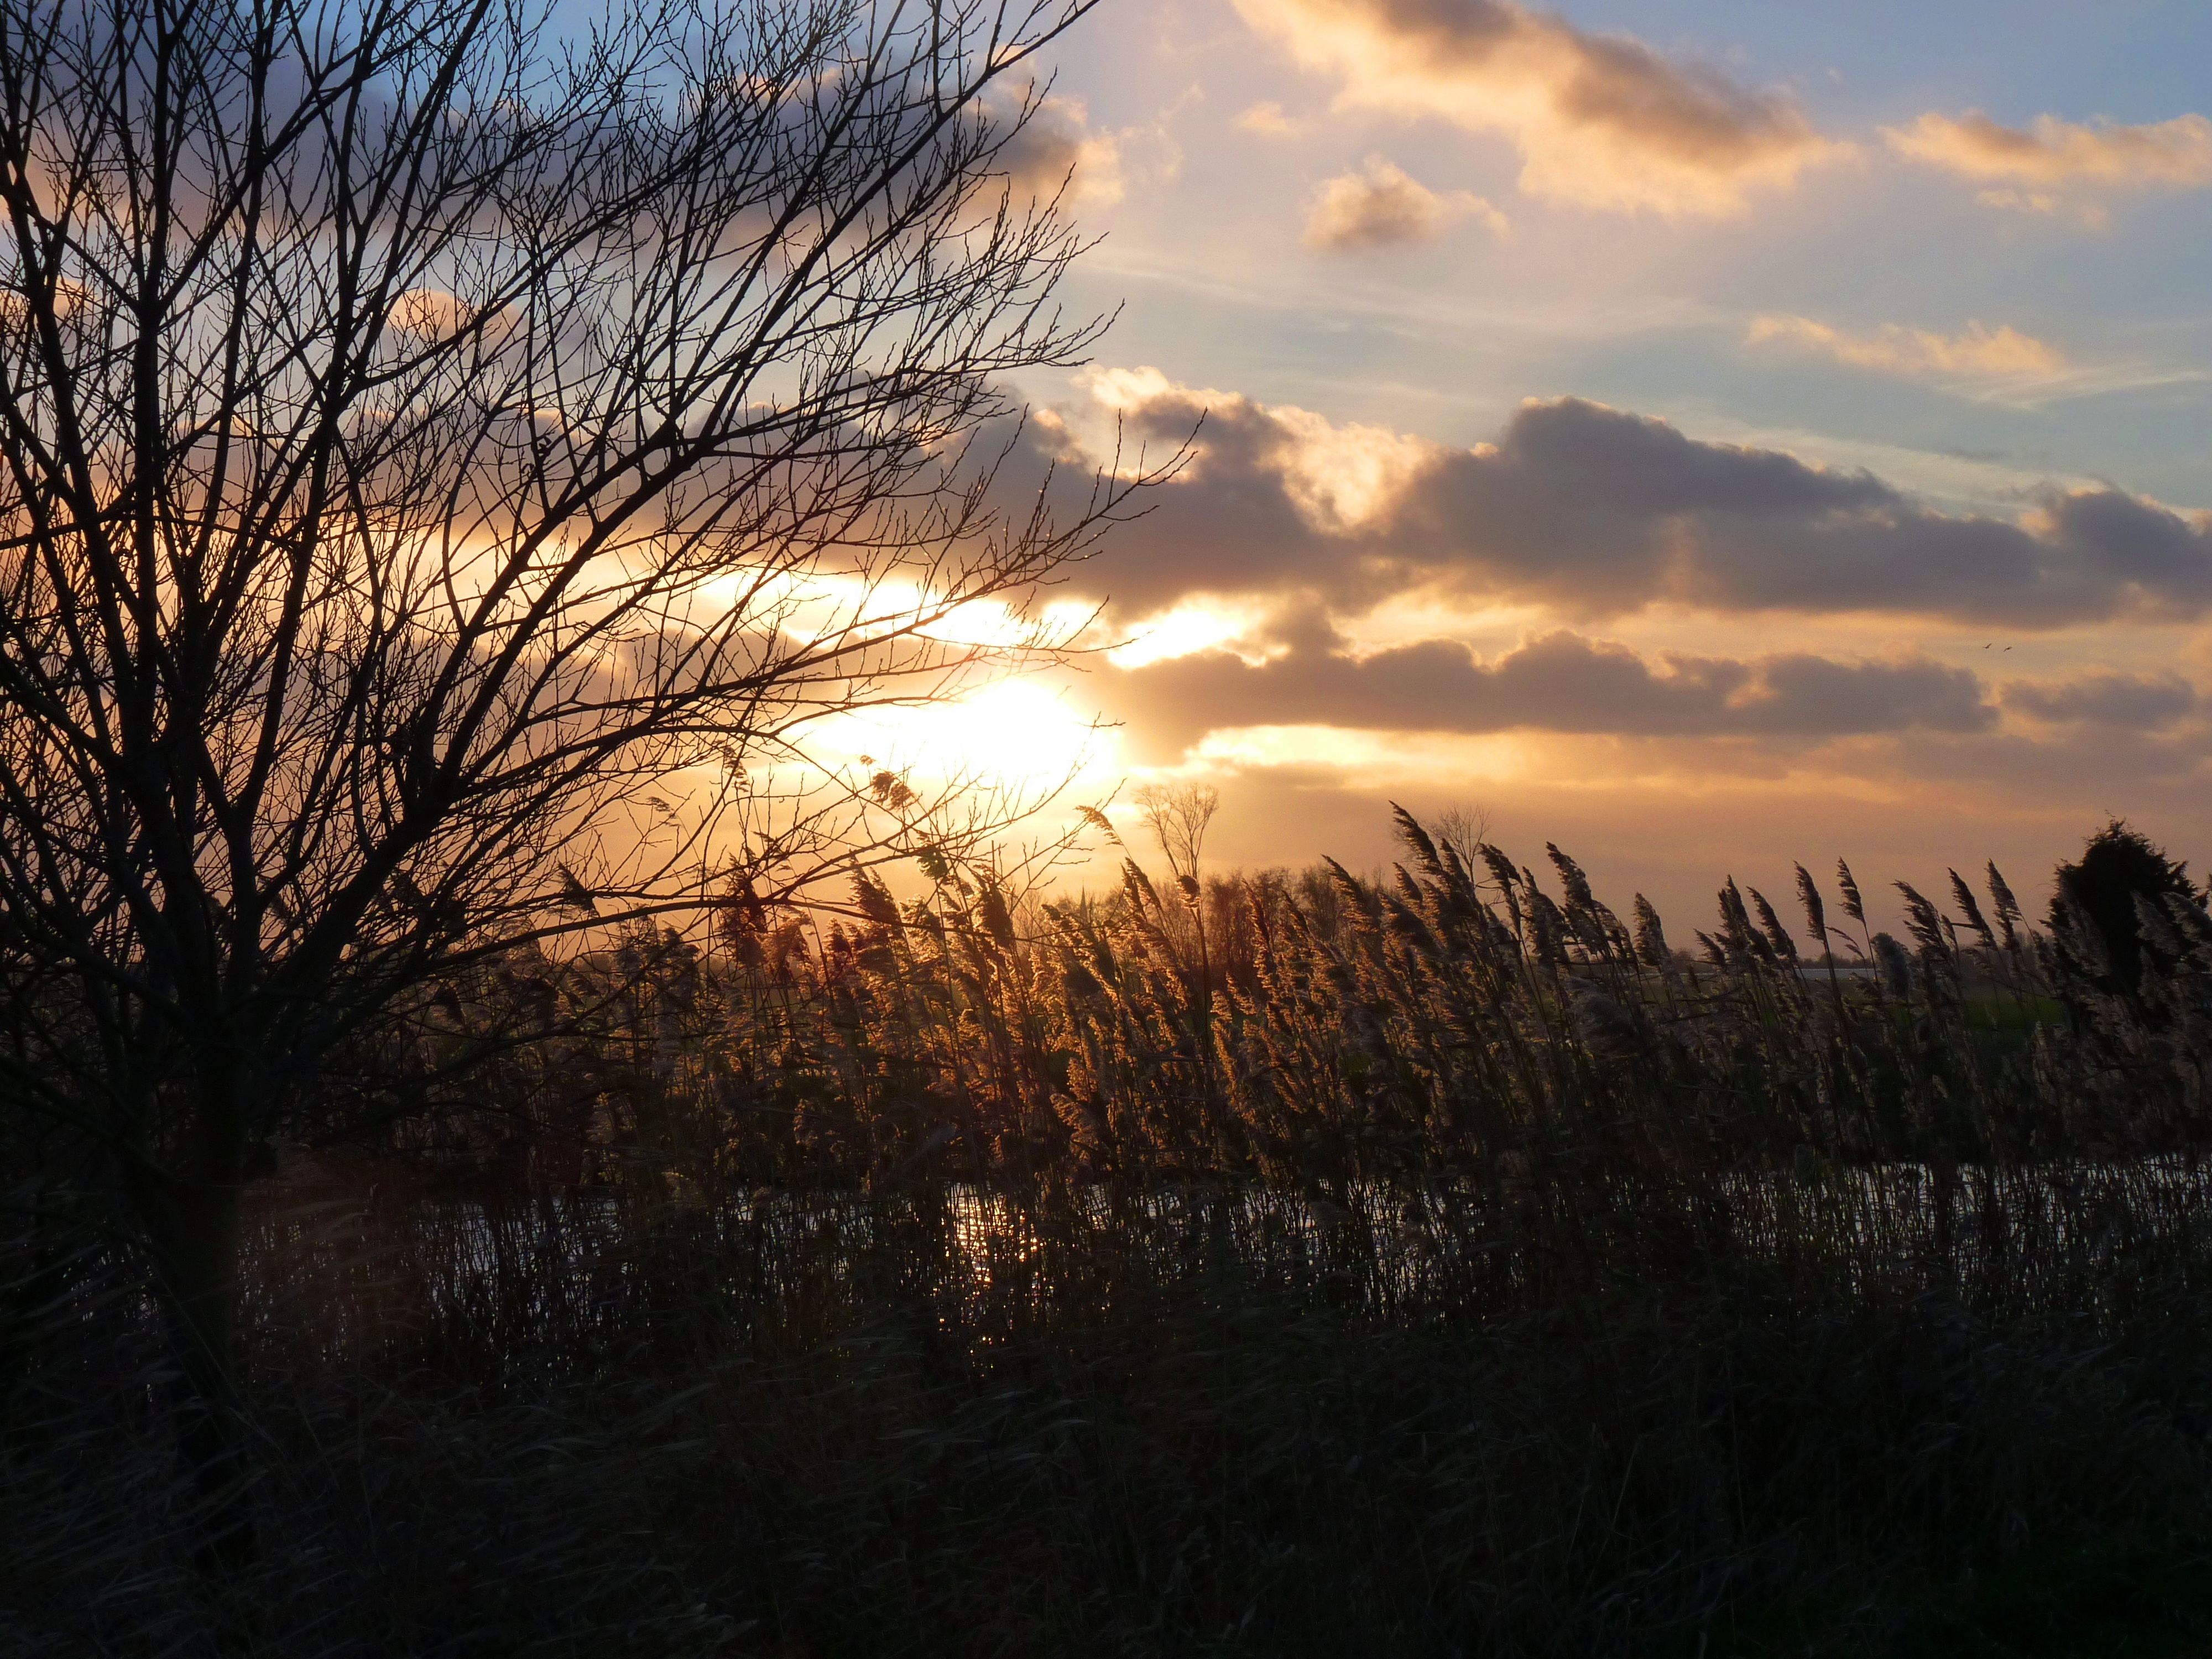
landscape, tree, water, nature, grass, horizon, cloud, sky, sun, sunrise, sunset, field, prairie, sunlight, morning, dawn, reed, dusk, evening, clouds, polder, dutch landscape, atmospheric phenomenon, woody plant